Palais Leuchtenberg

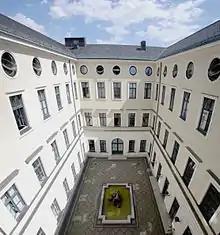
Courtyard

In 1963–1967, a new building designed by Hans Heid and Franz Simm was built on the site for the Bavarian State Ministry of Finance. This building has a frame of reinforced concrete with brick facing. The façade is an accurate reconstruction of von Klenze's palace except for a new entrance on the east side; the main entrance was formerly on the south side. (The only actual old fabric retained is the west entrance.) However, the interior layout has not been reproduced, although the ministry reception rooms and the office of the State Minister of Finance are located on the first floor, the "bel étage". What little survived of the ornate interior of the former building is now in Nymphenburg Palace. The Alexander frieze by Bertel Thorvaldsen survives only in a copy which is now in the foyer of the Herkulessaal (Hercules Hall), a post-war concert hall in the Residenz.